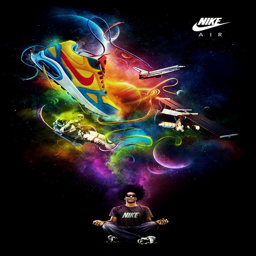
digital art selected for the #